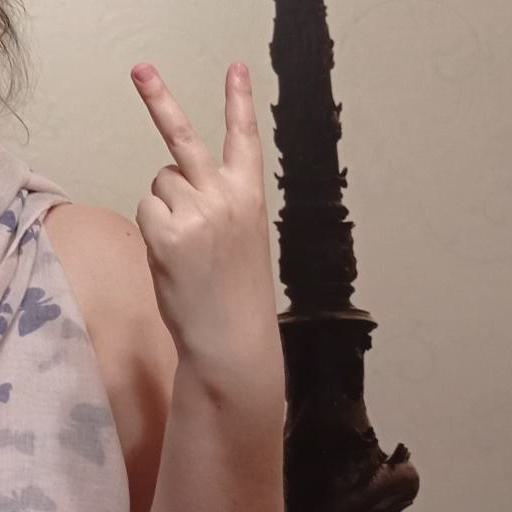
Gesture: peace_inverted